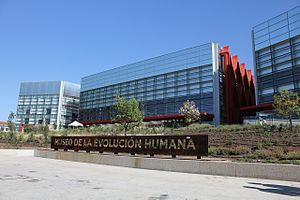
Le musée de l'Évolution humaine ou MEH de Burgos en Espagne sert à l'exposition des pièces archéologiques de la sierra d'Atapuerca, classée au Patrimoine mondial. Il est la pièce centrale du Complexe de l'évolution humaine qui le place entre un Palais des Congrès et le laboratoire principal des gisements d'Atapuerca, le CENIEH, ce qui rapproche la recherche du public. Ouvert au début des années 2010, le complexe est le lieu de recherche et de rencontres autour des gisements d'Atapuerca qui était attendu par les équipes de recherches, qui ne disposaient que de préfabriqués jusque-là. Depuis son ouverture le musée bénéficie d'un flux de visiteurs croissant, avec un total de 370 000 visiteurs sur le circuit d'Atapuerca en 2016.